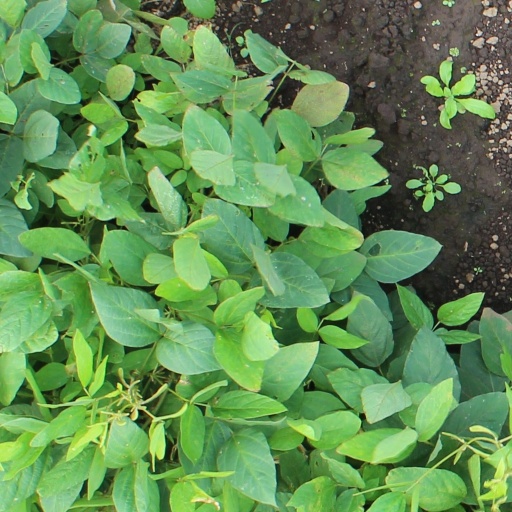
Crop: soybean